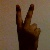
The image shows a hand gesture representing the number 2 in Indian Sign Language.